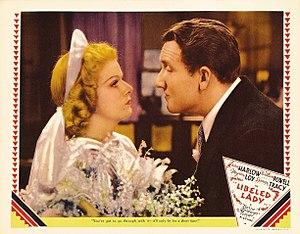
Jean Harlow, née Harlean Harlow Carpenter, le 3 mars 1911 à Kansas City, Missouri, et morte le 7 juin 1937 à Los Angeles, Californie, est une actrice américaine et un sex symbol des années 1930.